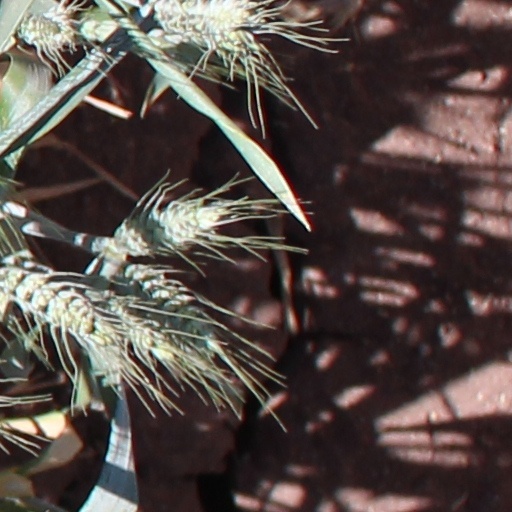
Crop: wheat